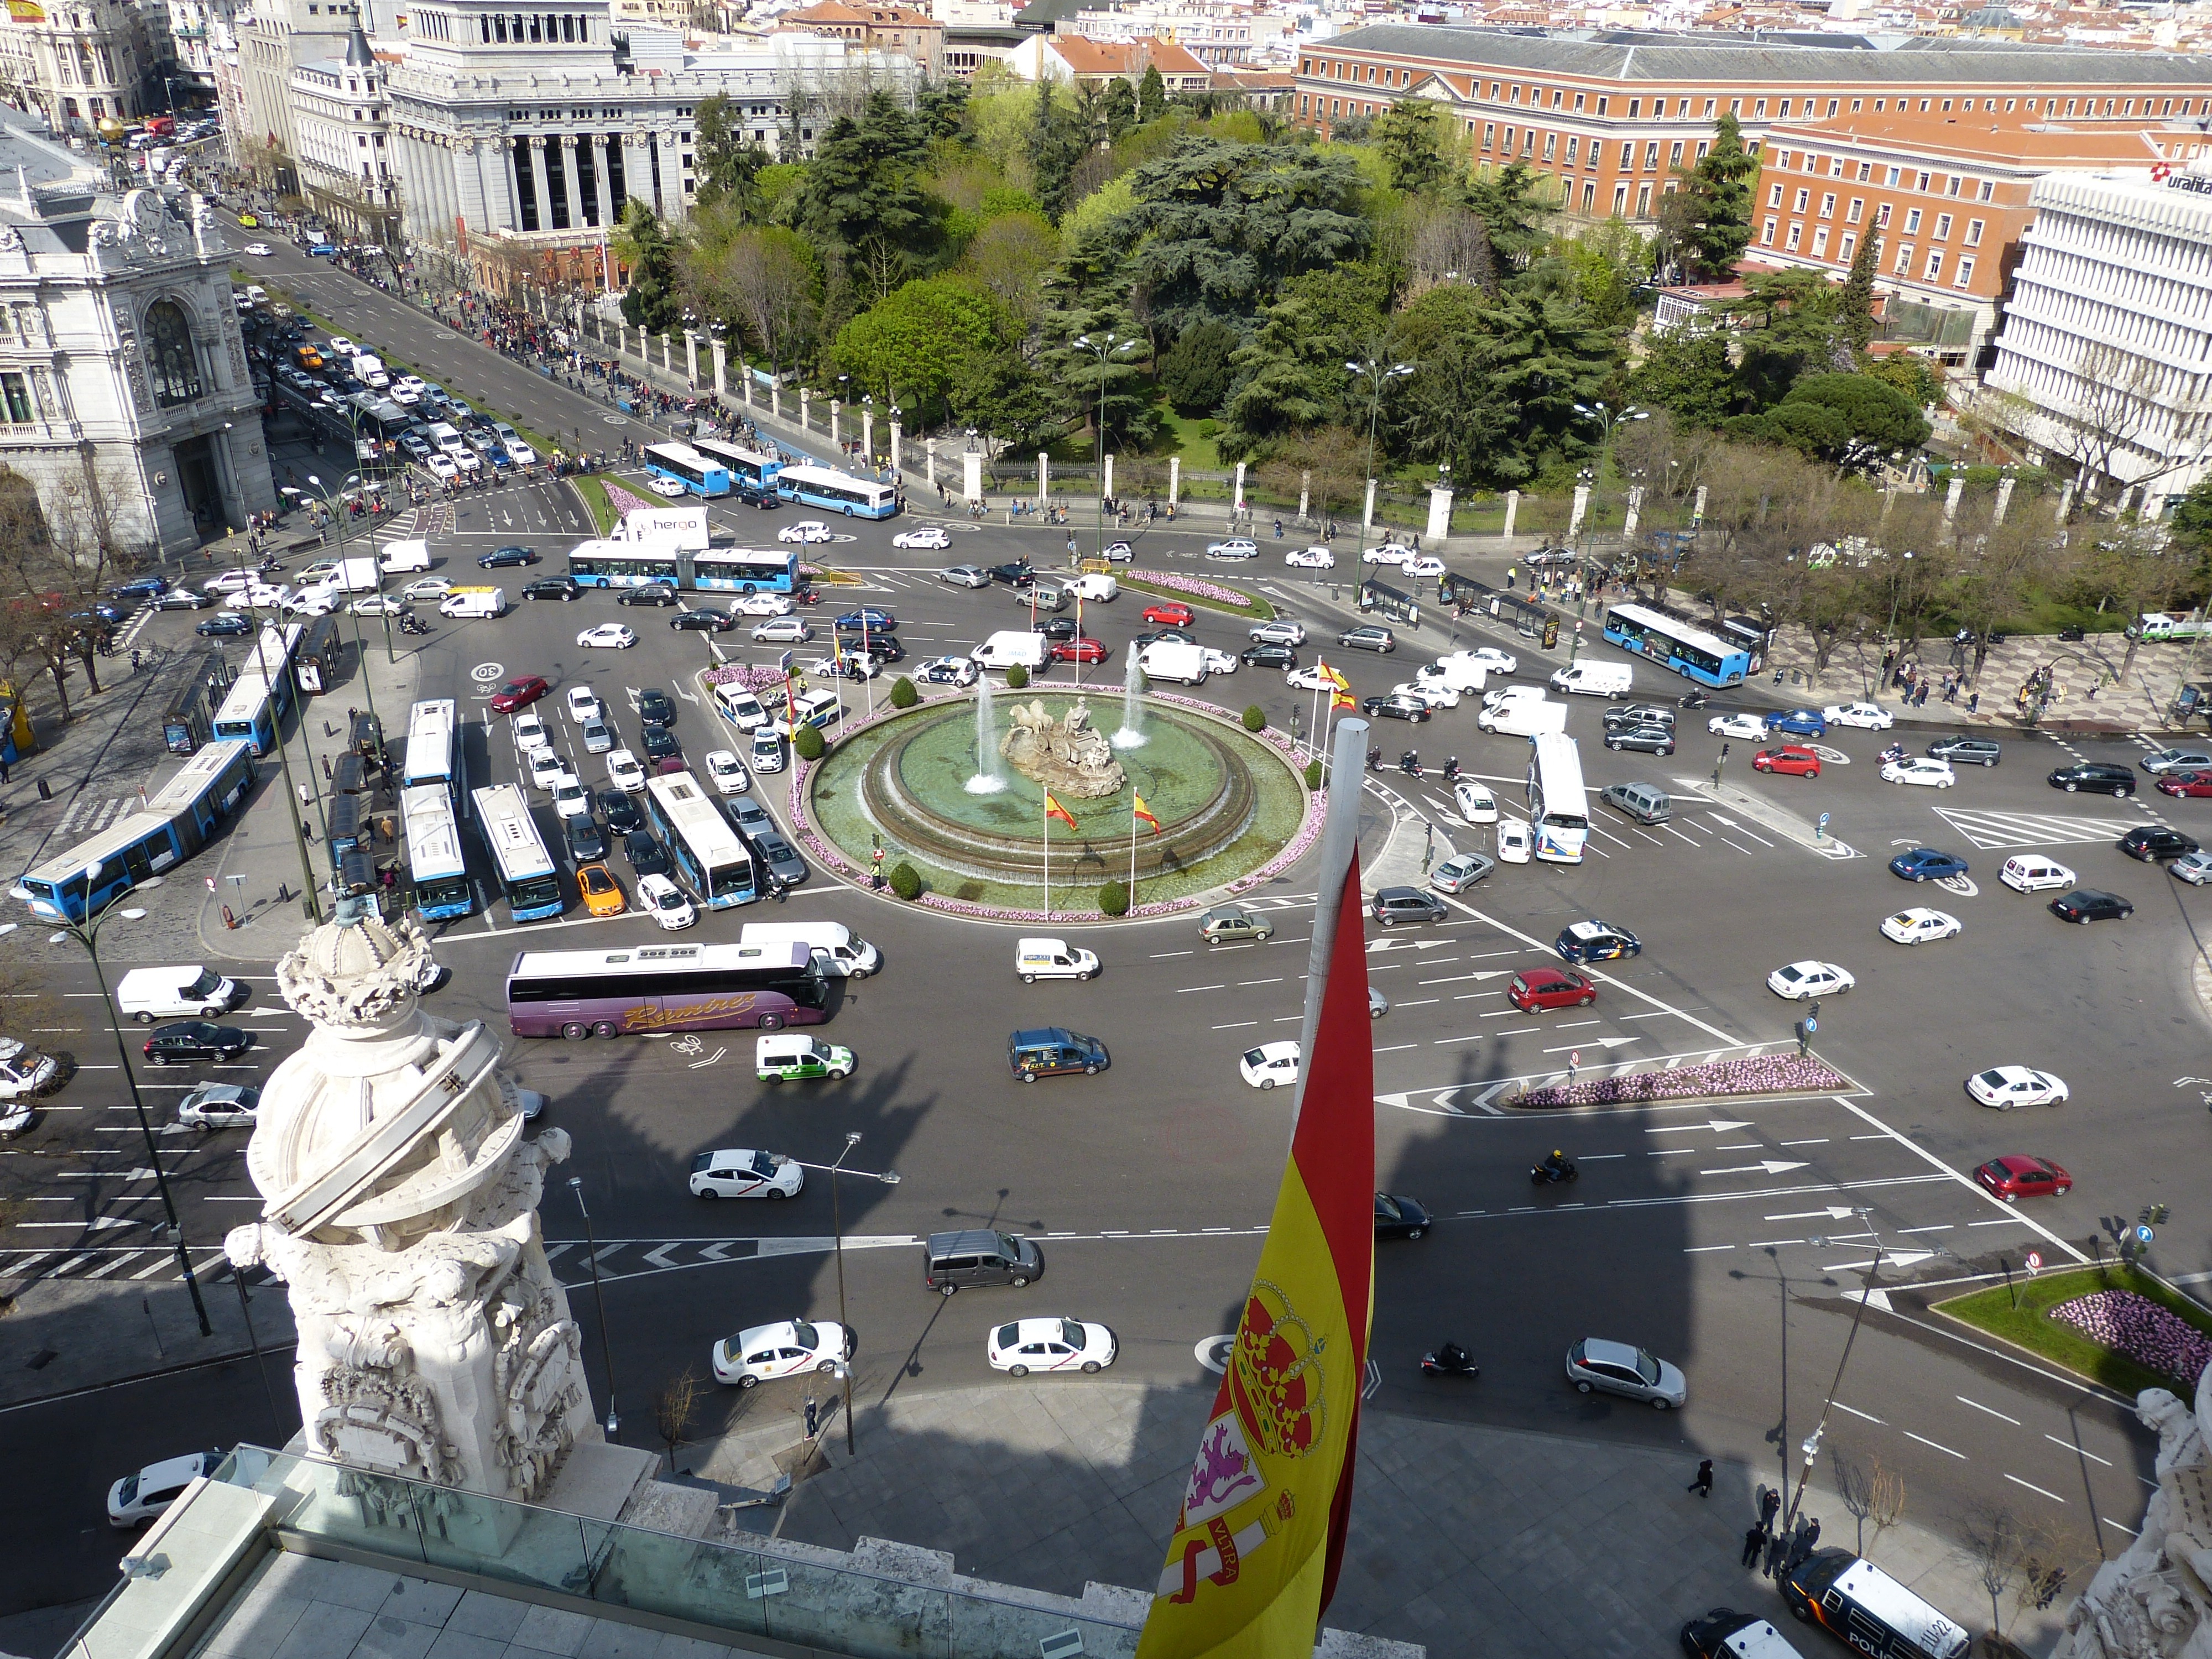
road, traffic, street, highway, parking, city, overpass, cityscape, downtown, transport, space, park, intersection, lane, parking lot, public transport, capital, spain, infrastructure, madrid, fountain, race track, neighbourhood, town hall, aerial photography, residential area, metropolitan area, controlled access highway, traffic congestion